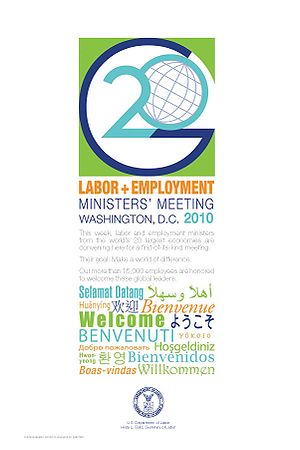
G-20 topmøder
Plakat til G-20 mødet for arbejds- og beskæftigelsesministre i Washington, D.C. i 2010
Følgende er en liste over G-20 topmøder.